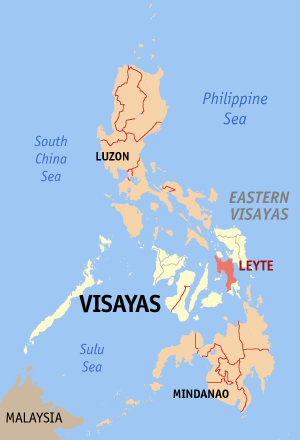
La 11ᵉ division aéroportée est une formation aéroportée de l'United States Army, apparue le 25 février 1943, au cours de la Seconde Guerre mondiale. Elle comprend un régiment d'infanterie et deux régiments d'infanterie transportés par planeur ou infanterie aéroportée. Les membres de cette unité subissent un entraînement difficile tout au long de 1943. Elle joue un rôle central lors de la manœuvre Knollwood, mise en place pour mesurer l'efficacité de formations aéroportées utilisées à grande échelle, après les résultats contrastés des unités aéroportées de l'opération Husky.
Leyte est une province des Philippines appartenant à la région des Visayas orientales. Elle occupe tout le nord de l'île de Leyte, dont la partie sud constitue la province de Leyte du Sud.